Yathothkari Perumal Temple

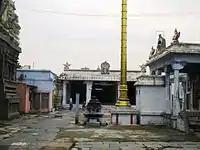
Shrine of Poigai Alvar in the temple

The temple is considered one of three oldest Vishnu temples in Kanchipuram, the other two being Ulagalantha Perumal Temple and Pandava Thoothar Perumal Temple. The temple has 12 inscriptions from the Chola and Vijayanagara period. The temple finds a mention in the Sangam text Perumpāṇāṟṟuppaṭai which is dated between 300 BCE and 100 CE. Perumpāṇāṟṟuppaṭai Mentions Lord Vishnu sleeping on a serpent bed in the town "Thiruvekka" where the Gloriosa superba blooms. The temple is originally believed to be built during the period of Pallavas. The temple has a set of inscriptions associated with Cholas. A record of the Chola king, Parantaka I (907–950 CE) indicating gift of 367 "kalanju" of gold to the temple by an individual . The south wall of the central shrine of the temple has inscriptions from the period Rajendra Chola I (1012–44) indicating gifts of land measuring to one tuni of land and 127 "kalanju" of gold to the temple. The inscriptions on the base of the eastern wall of the central shrine from the period of Kulothunga Chola I (1070–1120 CE) indicating gift for lighting lamps of the temple. The southern side inscriptions of the temple from the period of Kulothunga Chola III (1178–1218 CE) indicates a gift of village to feed 32 Brahmins. The inscriptions also detail the float festival and the summer festival celebrated in the temple.